Denis Dubourdieu

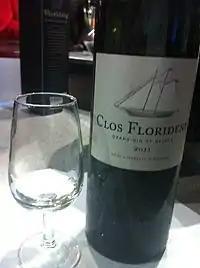

Dubourdieu specialized in winemaking processes for white wines, and has been called "wine's most famous scientist". He played a leading role in the improvement of white Bordeaux wines, which as late as the 1960s were sweet and of low quality, to become "serious, potentially profound dry whites". He was hired by Ernest Singer to oversee the creation of a dry Koshu wine. Innovations proposed by Dubourdieu include organic farming, oak barrel fermentation with extended skin contact and improved bottling techniques.